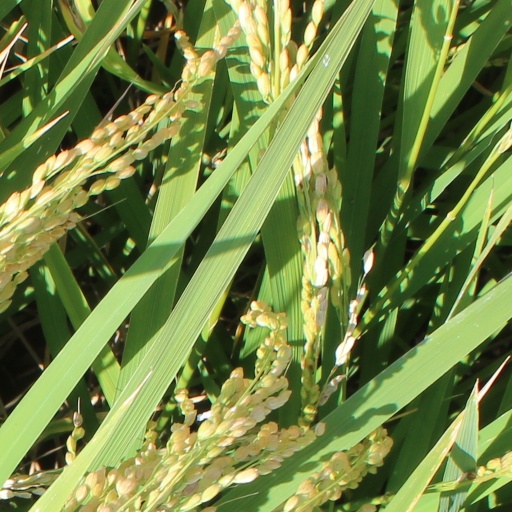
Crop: rice